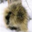
Label: porcupine